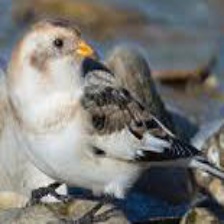
Species: MCKAYS BUNTING
Scientific name: PLECTROPHENAX HYPERBOREUS
ImageNet parent category: indigo_bunting